Hillingdon House

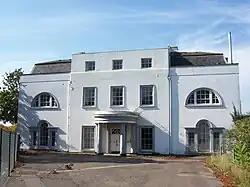
Front of Hillingdon House, pictured in 2012

Hillingdon House is a Grade II listed mansion in Hillingdon, Greater London. The original house was built in 1717 as a hunting lodge for the Duke of Schomberg. It was destroyed by fire and the present house was built in its place in 1844.